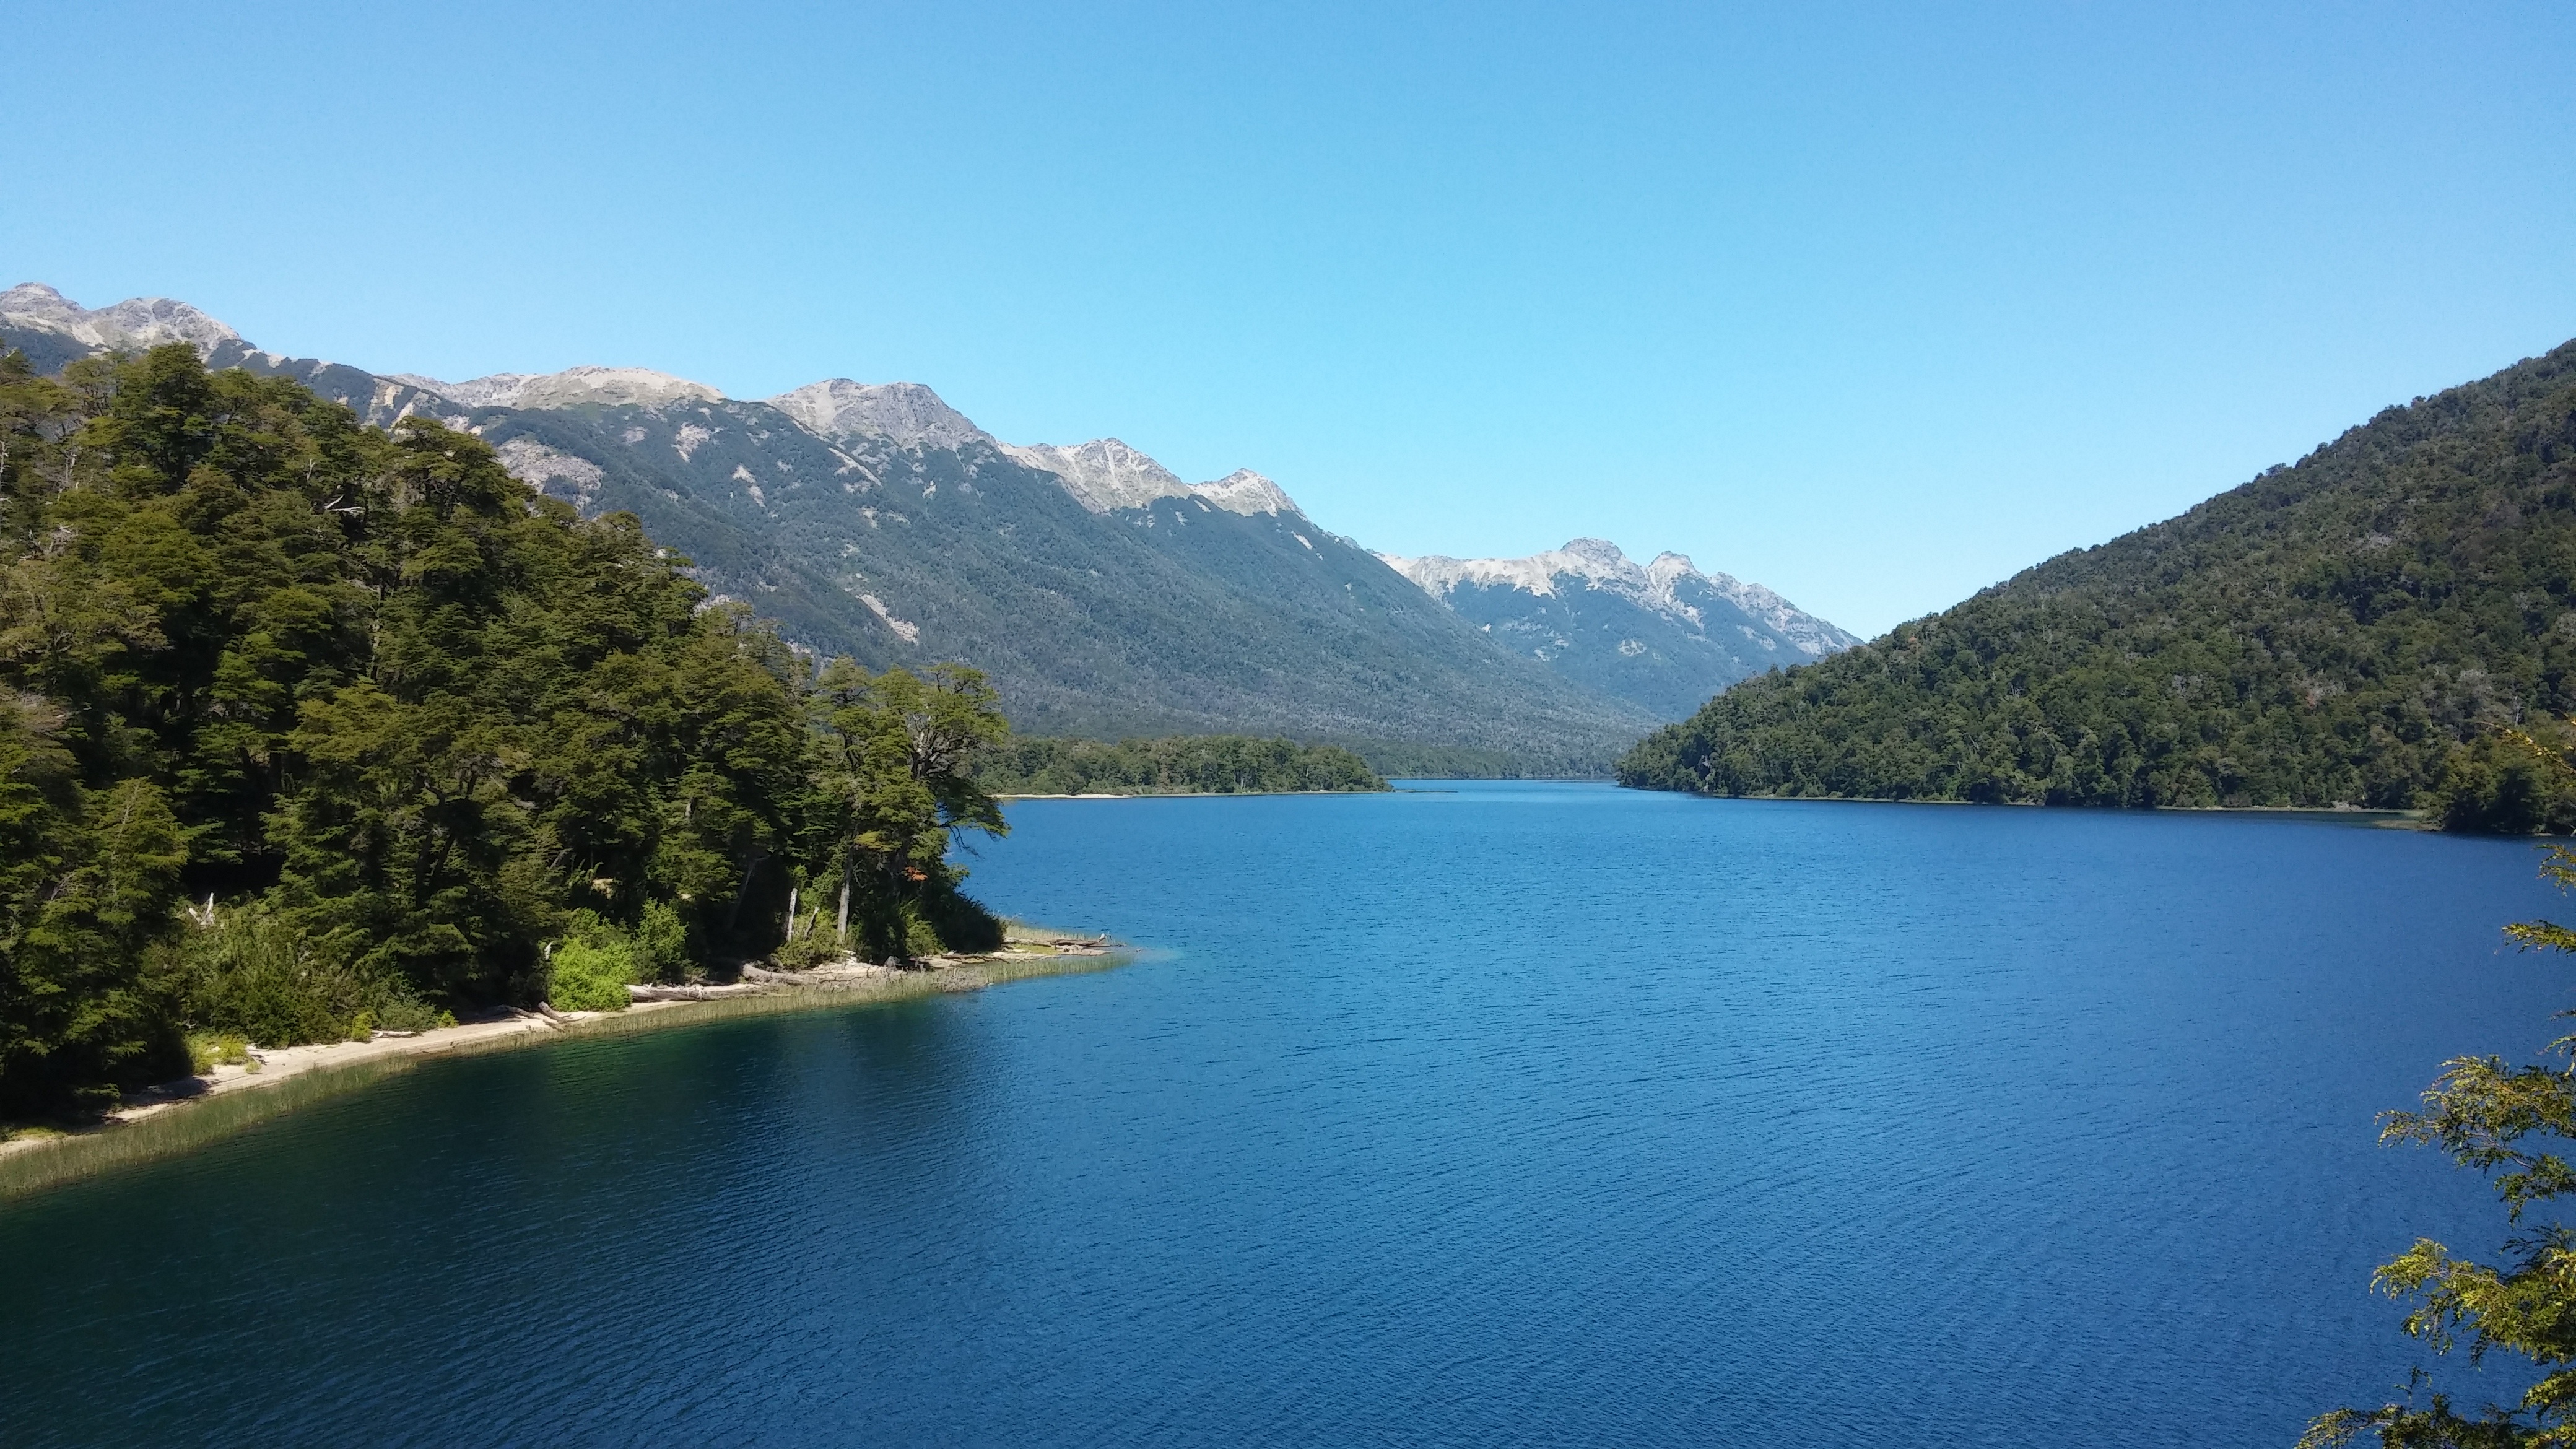
landscape, mountain, lake, view, mountain range, snowy, fjord, reservoir, body of water, mountains, loch, crater lake, tarn, mountainous landforms